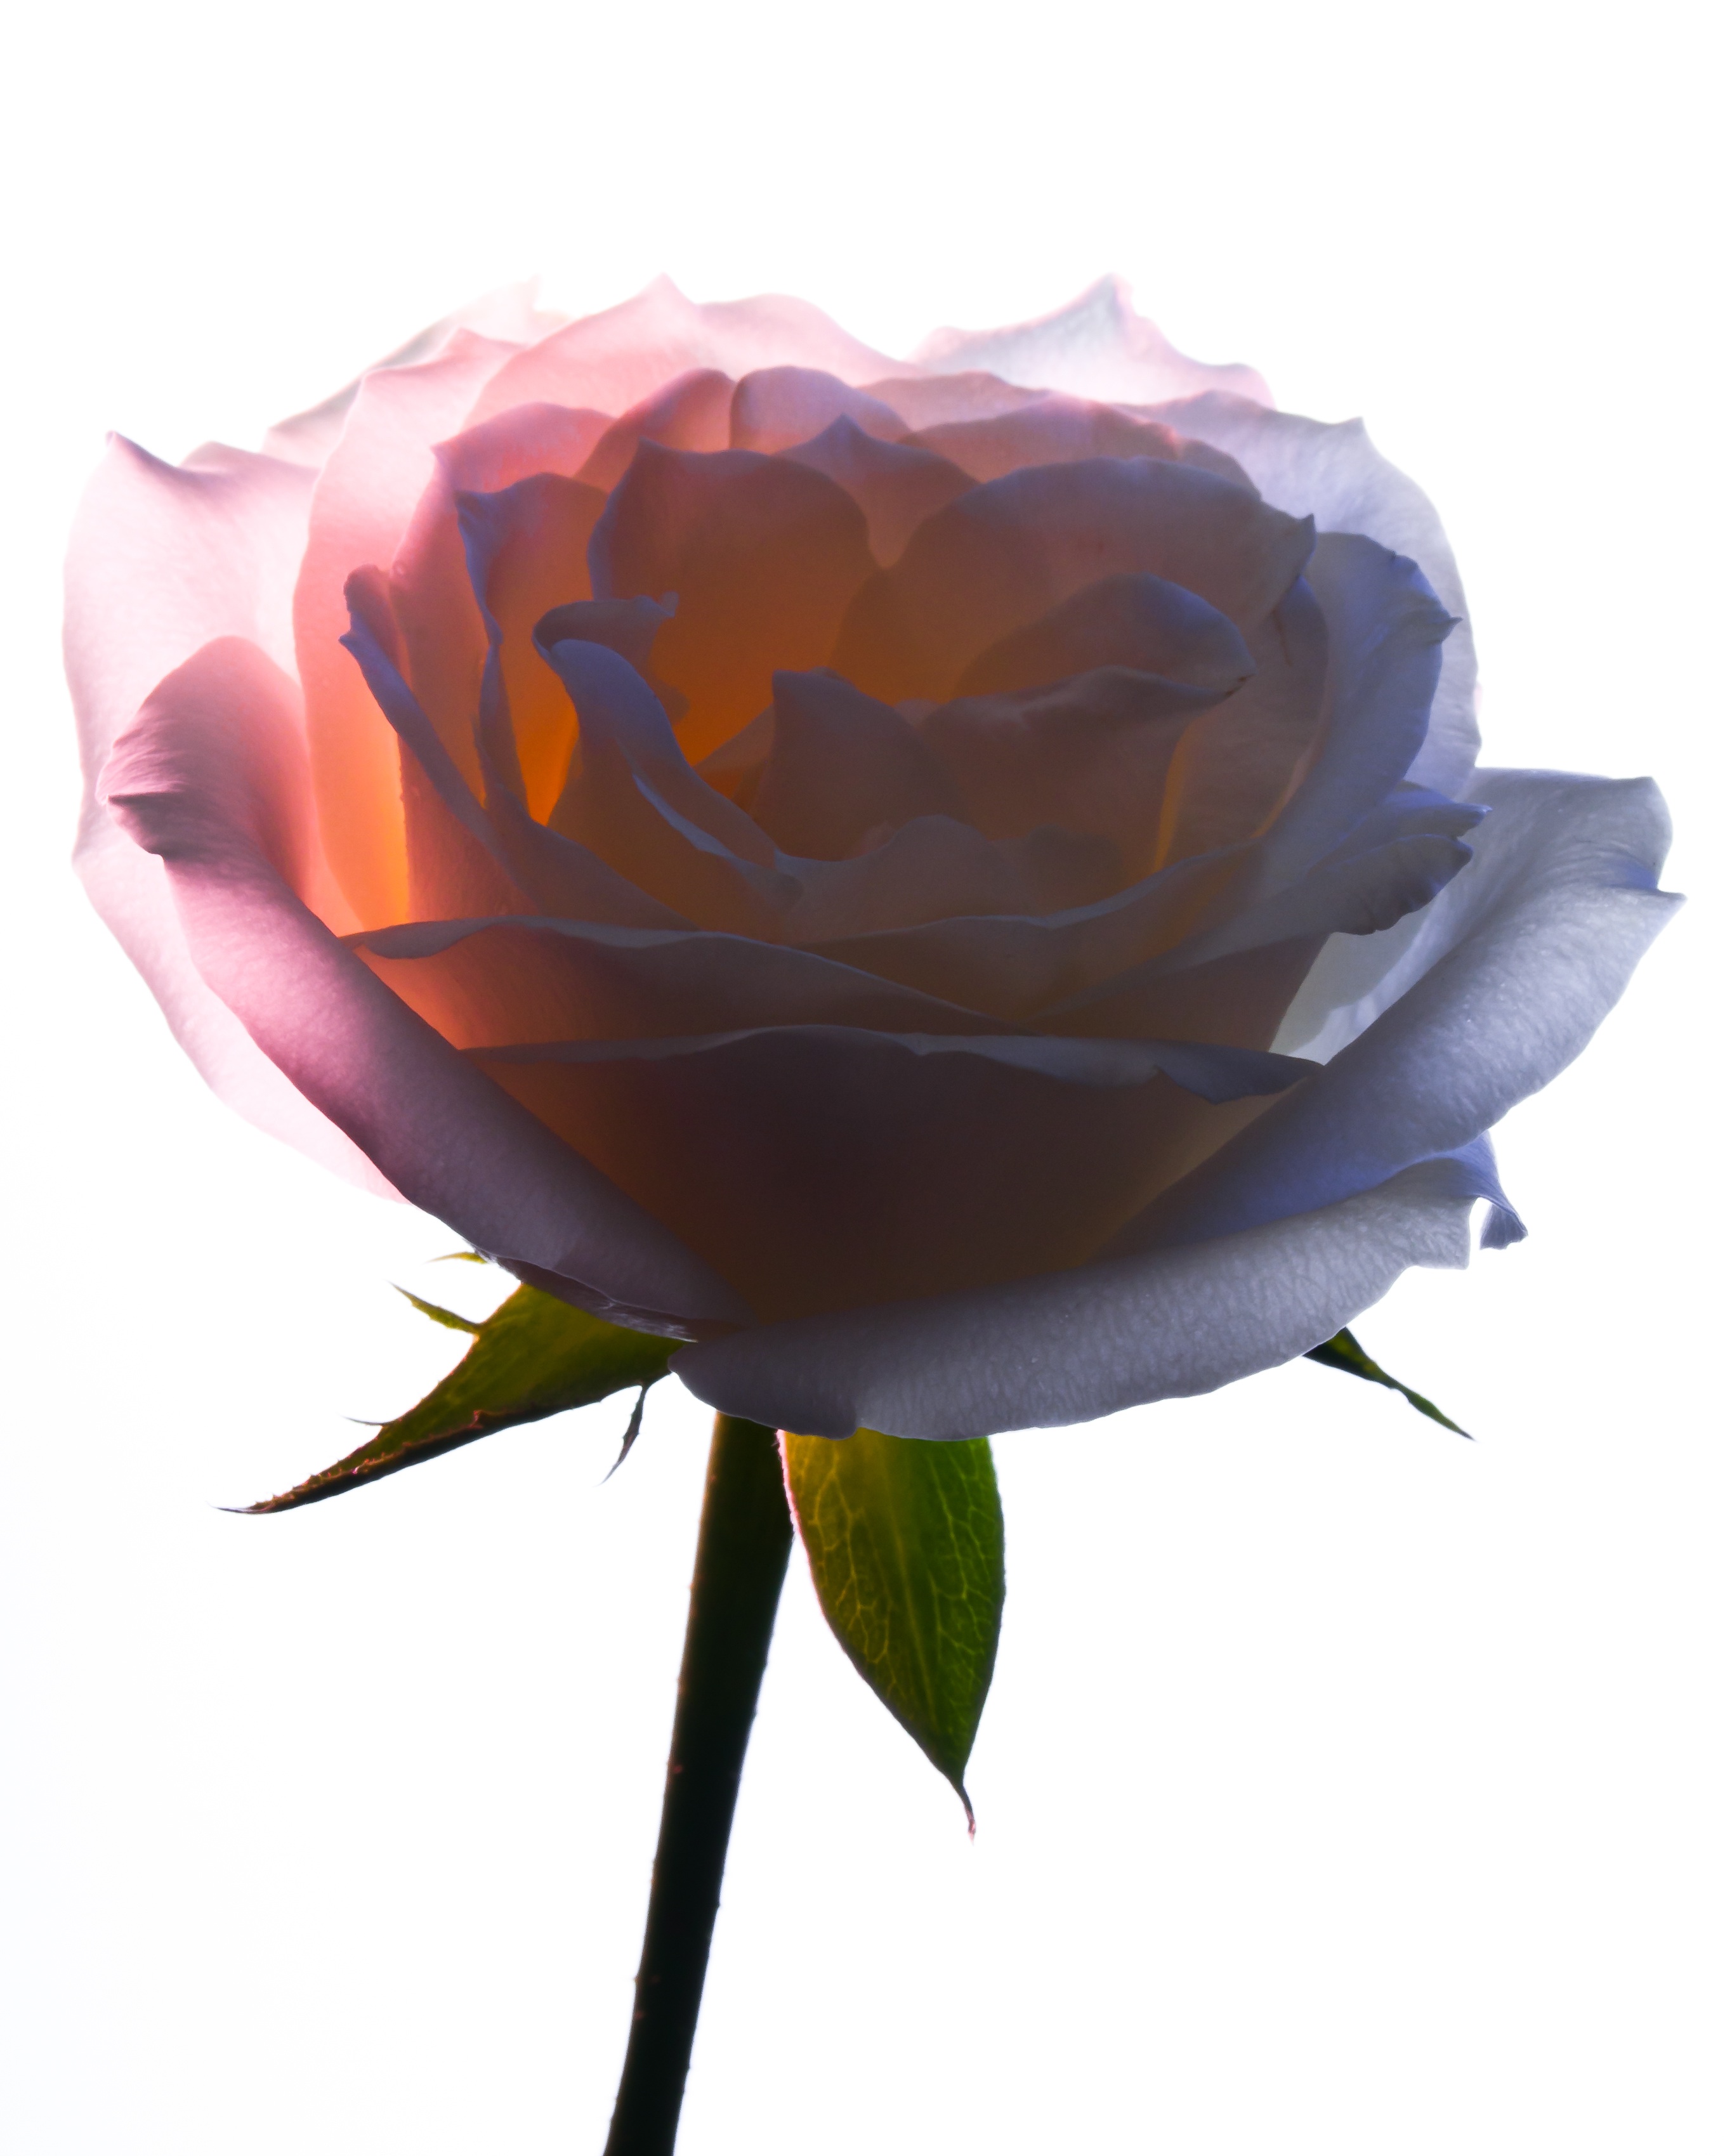
plant, leaf, flower, petal, rose, flowering plant, garden roses, rose family, land plant, rose order